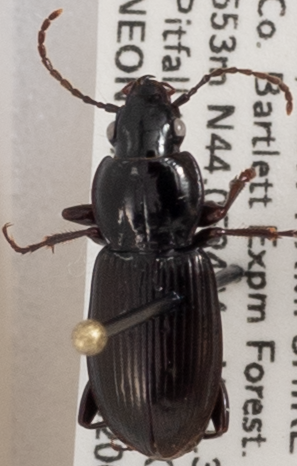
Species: Pterostichus pensylvanicus
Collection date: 2020-09-02
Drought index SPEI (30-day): -0.976
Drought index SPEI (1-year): -0.156
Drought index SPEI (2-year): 0.558